Rockport, Kentucky

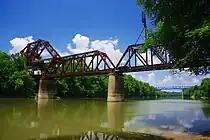
Railroad bridge over the Green River at Rockport

There were 133 households, out of which 27.1% had children under the age of 18 living with them, 65.4% were married couples living together, 10.5% had a female householder with no husband present, and 21.1% were non-families. 19.5% of all households were made up of individuals, and 10.5% had someone living alone who was 65 years of age or older. The average household size was 2.51 and the average family size was 2.85.